Fillon affair

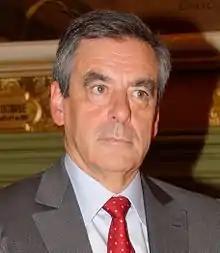
François Fillon in 2016

The Fillon affair (also the Penelope Fillon affair or Penelopegate) is a political-financial scandal involving immediate family members of French politician François Fillon being given paid jobs that involved no or very little actual work. The case surfaced during the campaign for the 2017 French presidential election which Fillon, the candidate of the Republicans after winning the primary of the right and centre, was at the time strongly favored to win.